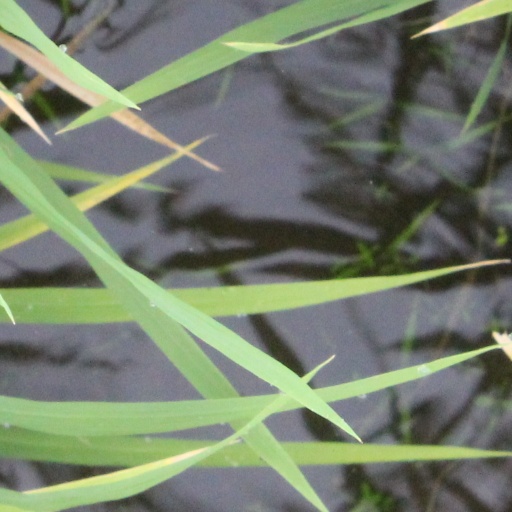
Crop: rice